Astor Library

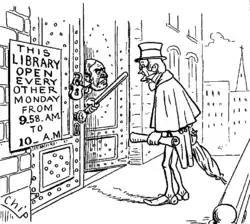
Cartoon by Chip from the January 7, 1892, issue of the first "Life" magazine satirizing the opening day of the Astor Library

The building was opened to the public on January 9, 1854. Hours were fixed at 10 a.m. to 5 pm. For January no books were available, but visitors were welcome. On February 1, use of books began. The library was closed on Sundays and established holidays. It was a reference library: no books could be taken from the building for any purpose. Admission was free for all persons over 14 years of age. On opening day, the building was stocked with between 80,000 and 90,000 volumes, purchased at a cost of about $100,000. The section on American history was as full as possible. In linguistics, particularly oriental, the library was unsurpassed by any in the United States. The natural sciences were also fully represented, comprising about 7,000 volumes. Cogswell had made his first trip abroad for purchase of books in the winter of 1848–1849, spending something over $20,000. The distracted political state of Europe at the time seemed to offer peculiar advantages for purchases at low rates. Before he sailed, Cogswell reported that during Astor's lifetime he had paid $2,500 for books.